Oil down

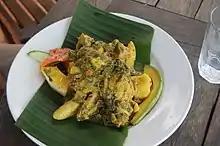
Plated oil down

Oil down is a salted meat and vegetable stew that is the national dish of Grenada.